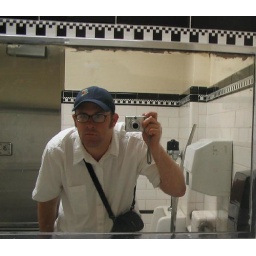
I love this picture in the mirror of the bathroom at the top of the empire state building.